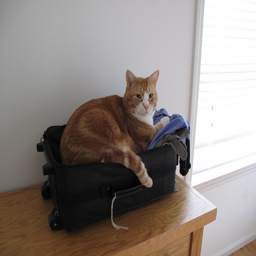
An orange cat sitting on top of a piece of luggage.
A brown cat is sitting in a black suitcase.
a cat is laying on top of a suitcase on some clothes
there is a cat sitting on top of a small luggage
Large yellow and white cat sitting in a suitcase.